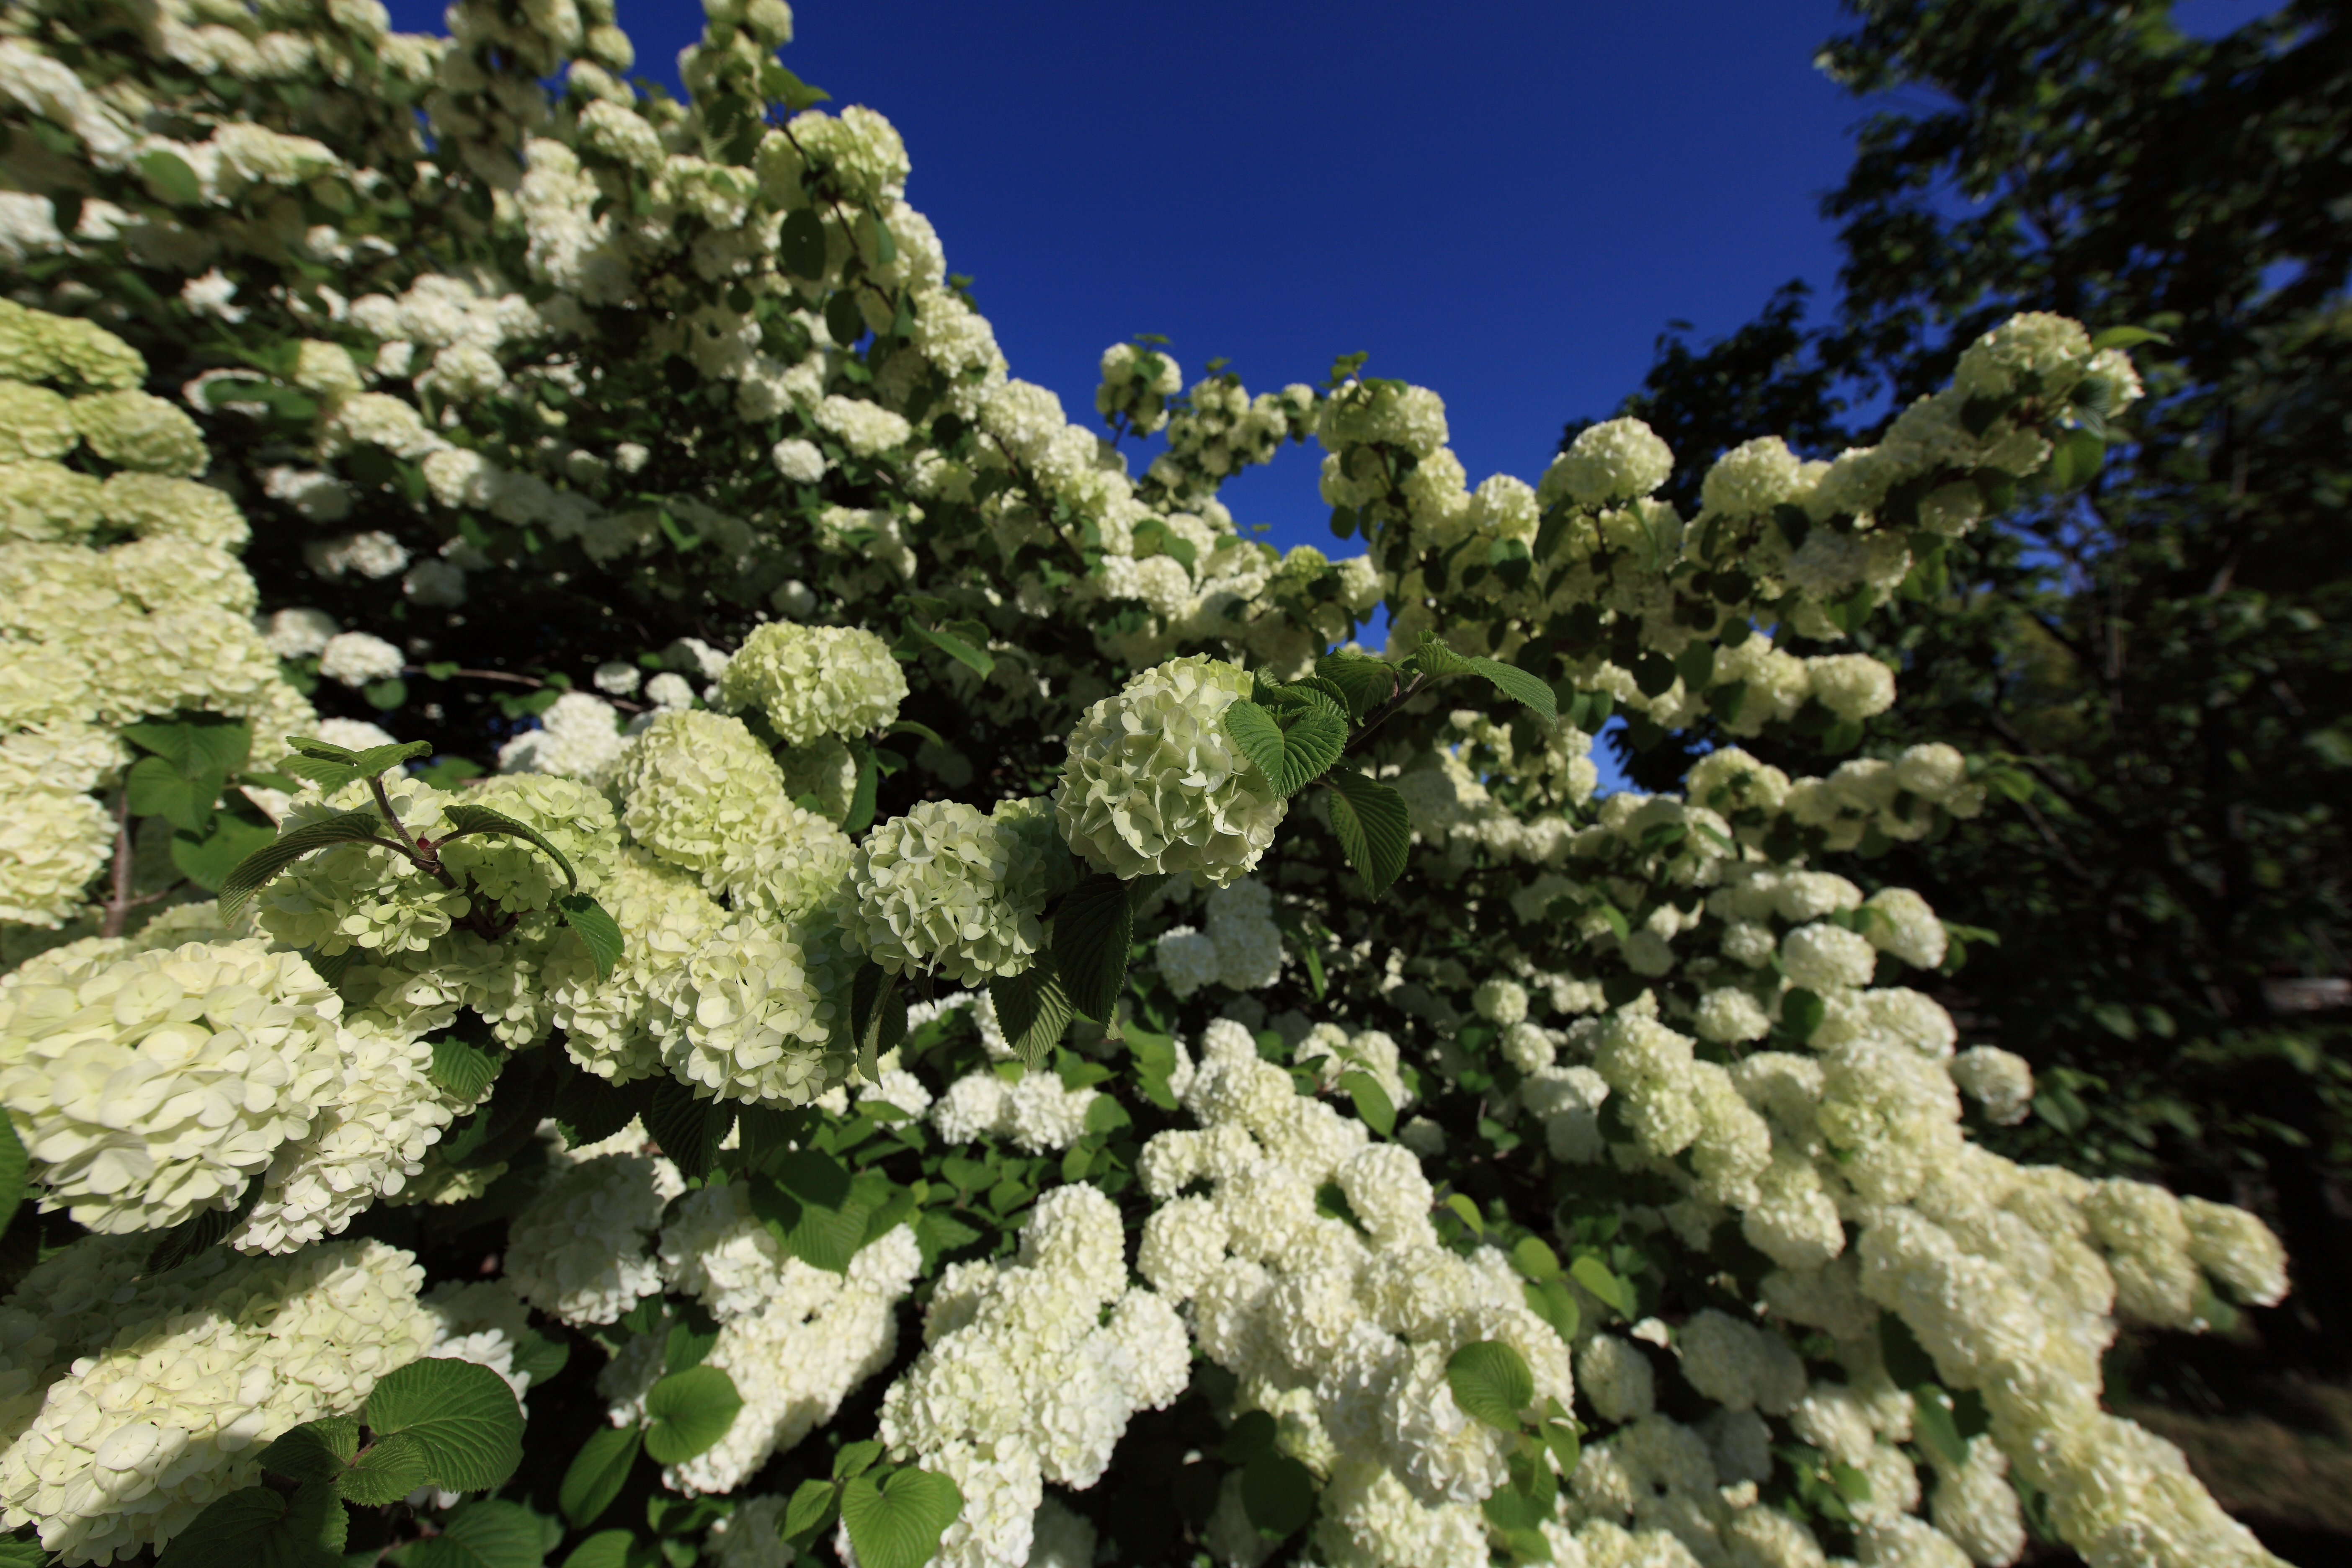
tree, blossom, plant, flower, high, produce, botany, flora, hydrangea, shrub, 5d, hires, markii, ecosystem, hi, res, resolution, flowering plant, hydrangeaceae, cornales, land plant